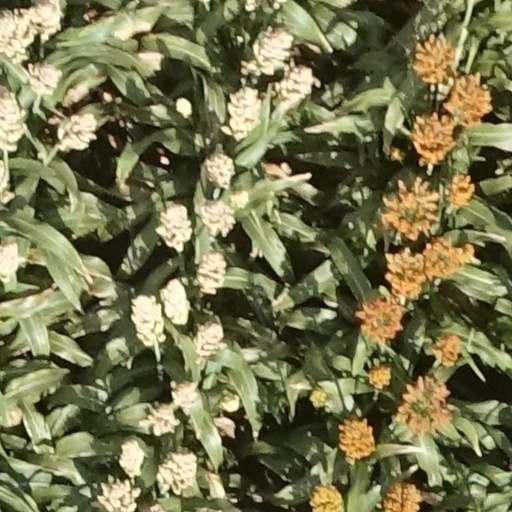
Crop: sorghum